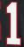
Number: 1